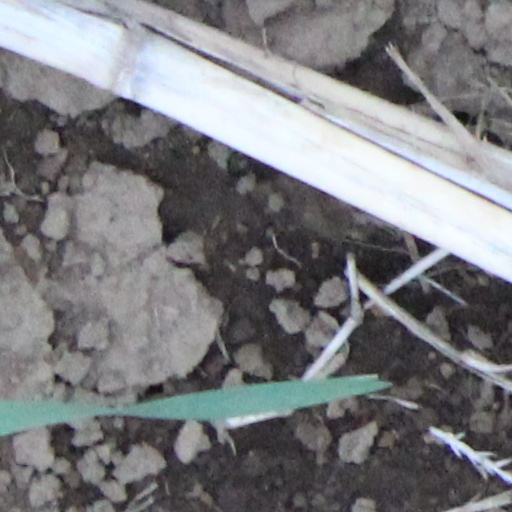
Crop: wheat